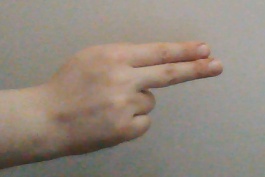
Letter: ain